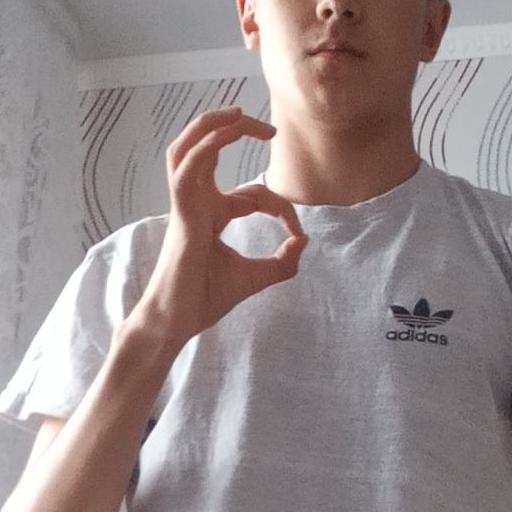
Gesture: ok